John Chambers (make-up artist)

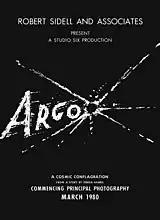
Movie poster of fake sci-fi film "Argo", created as part of the cover story for Canadian Caper

In the late 1970s, Chambers worked as a contractor for the CIA, creating "disguise kits" for CIA personnel stationed in other countries. Some of his work can be seen at the International Spy Museum in Washington D.C.